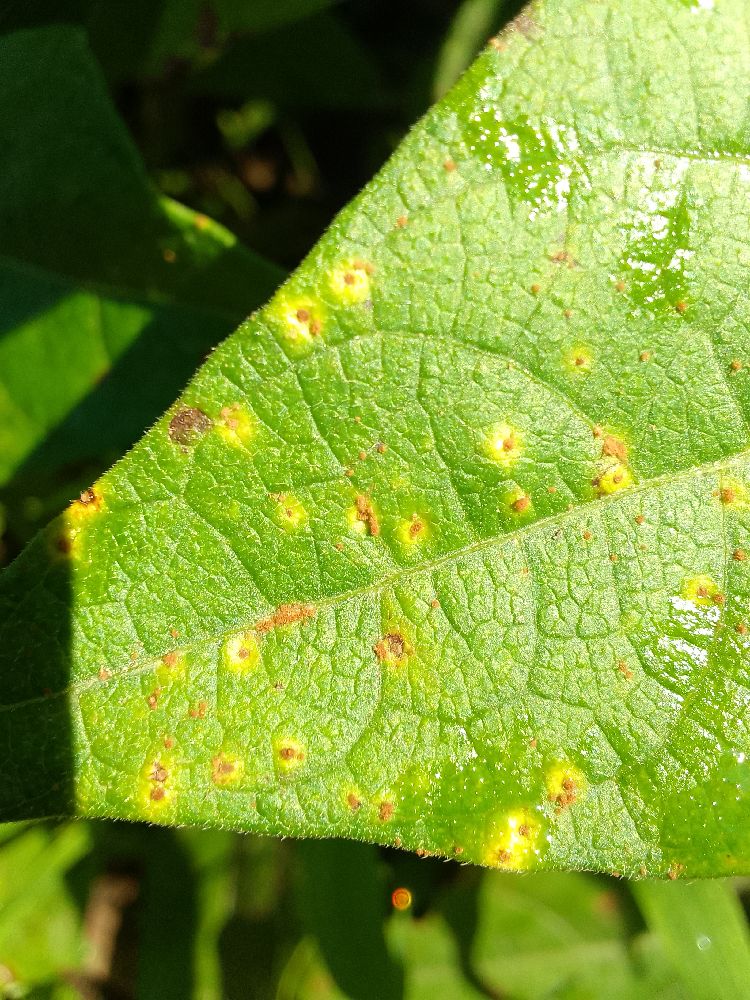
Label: rust